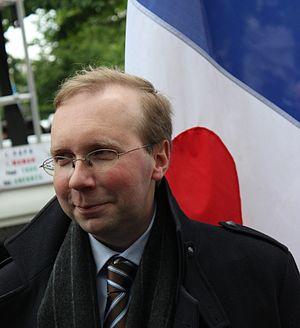
Alain Escada
Alain Escada, né le 16 mai 1970 à Bruxelles, est un militant d'extrême droite belge ; il est, depuis 2012, président de Civitas, une association catholique traditionaliste, qu'il oriente vers la politique puis qu'il transforme en parti politique.